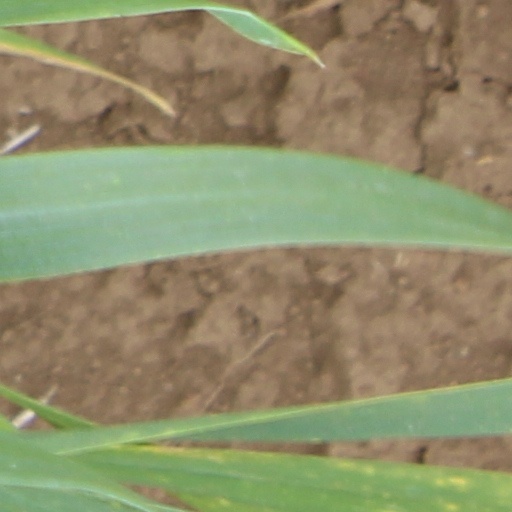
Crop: wheat